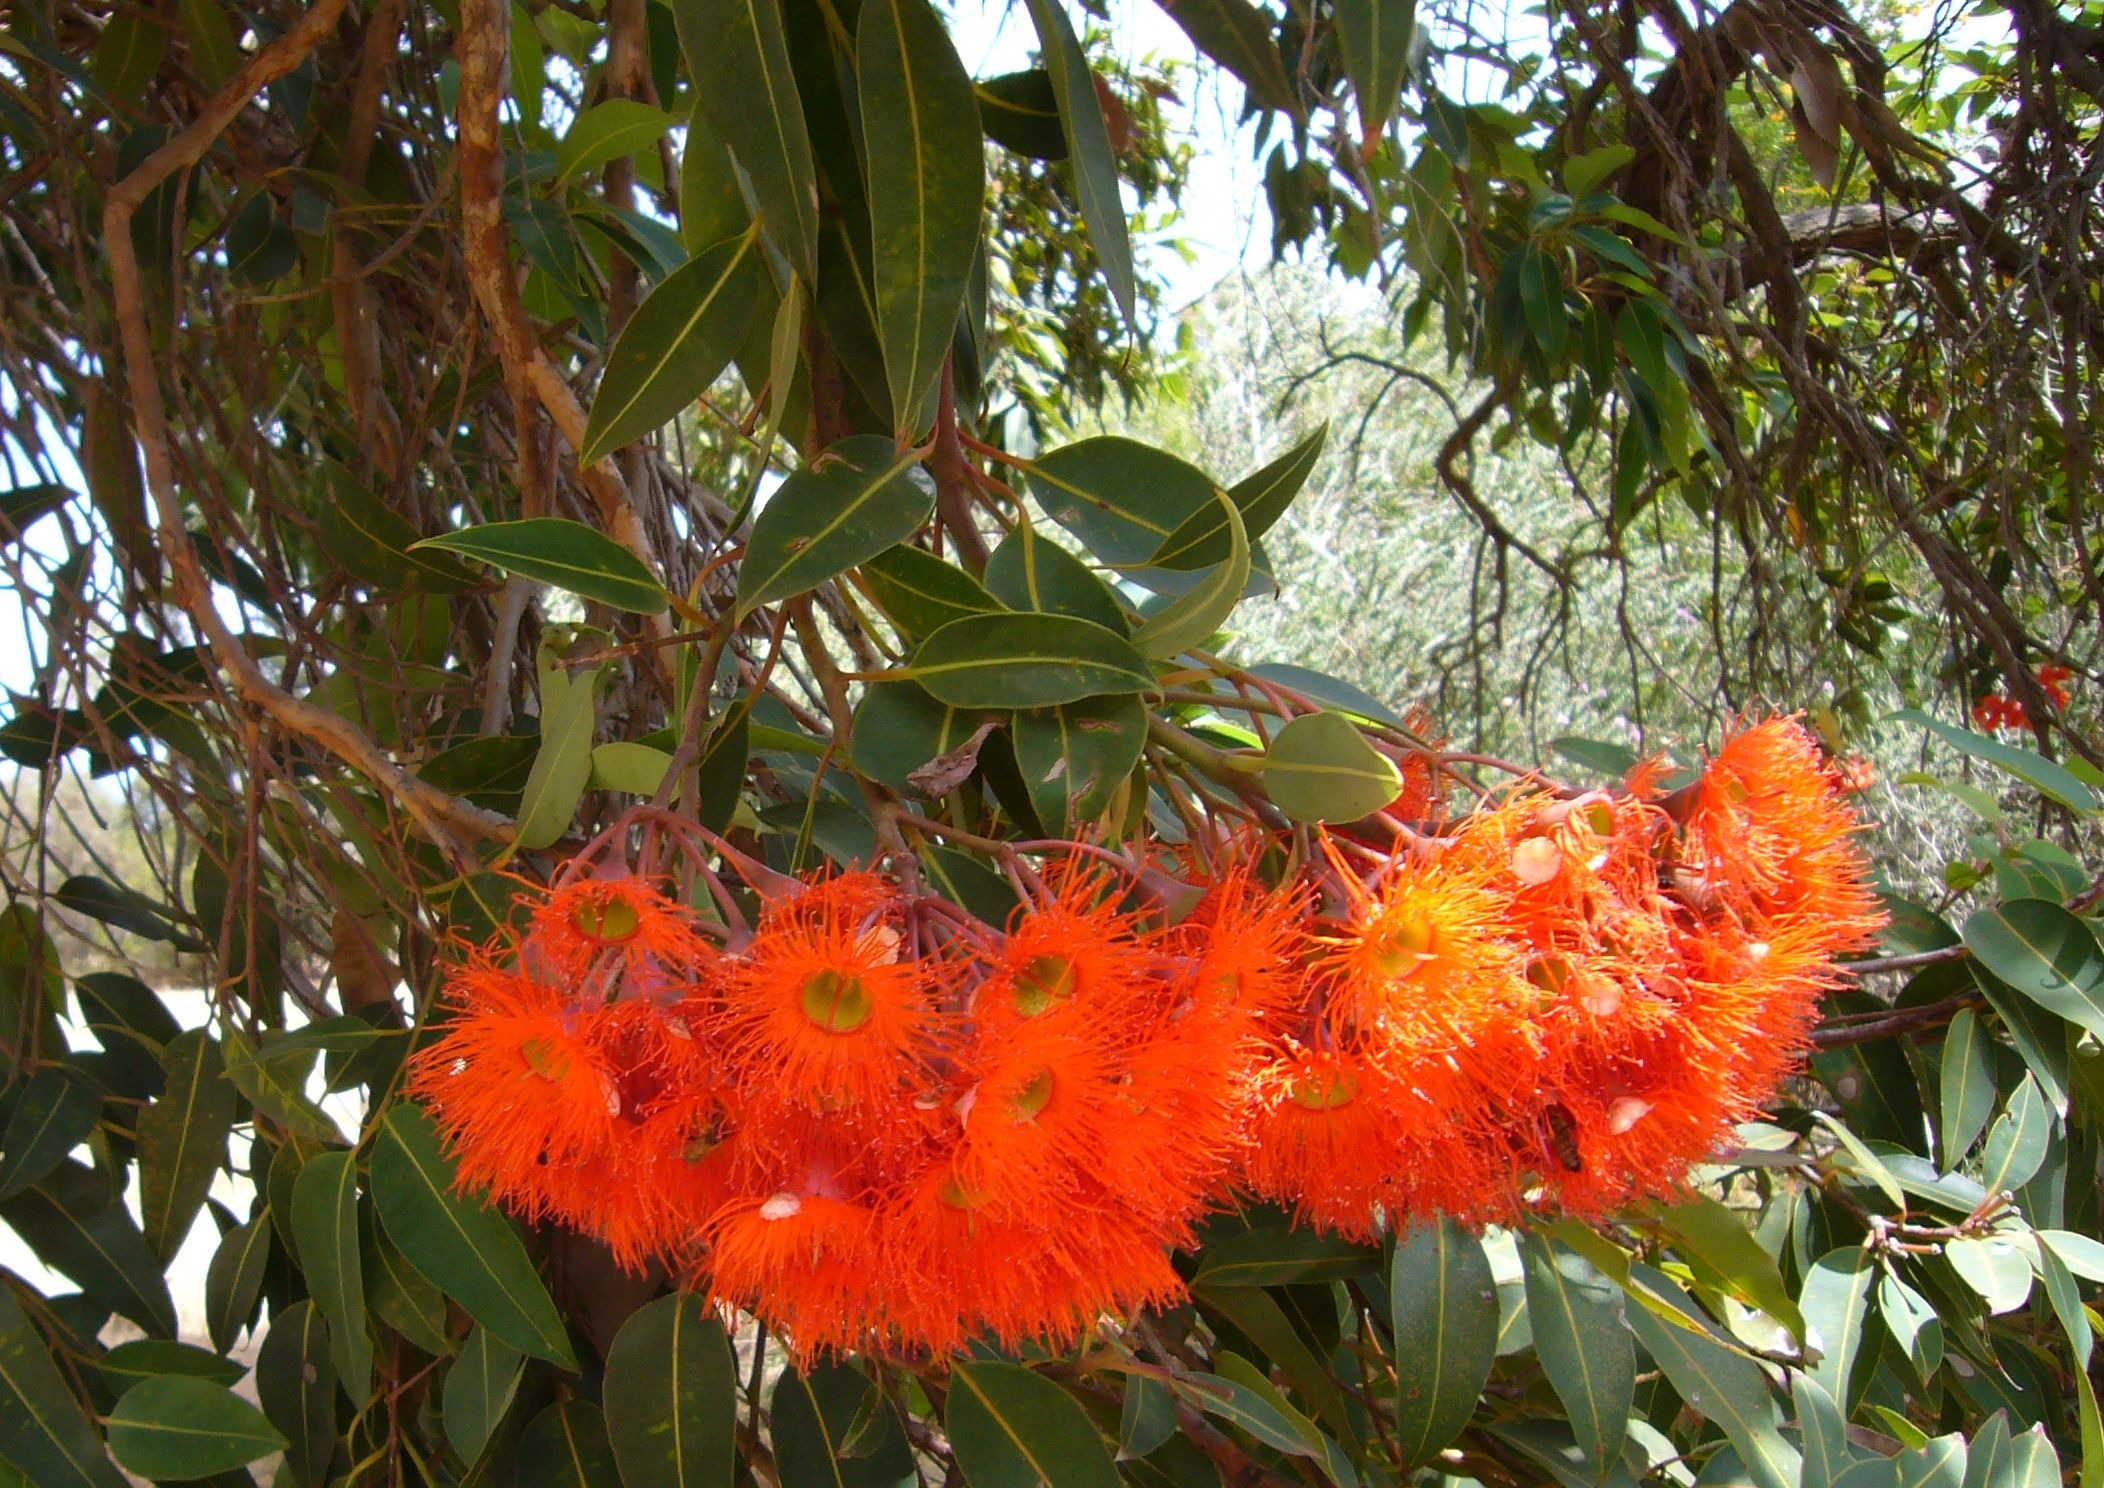
tree, nature, plant, leaf, flower, bloom, produce, evergreen, botany, garden, flora, flowers, shrub, incomplete, exotic flowers, flowering plant, land plant